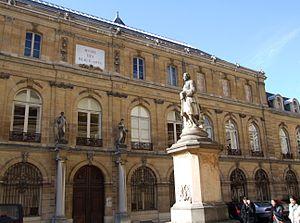
Musée des Beaux-Arts de Dijon. Dijon, Côte d'Or, Bourgogne, FRANCE
Dijon est une commune française, préfecture du département de la Côte-d'Or et chef-lieu de la région Bourgogne-Franche-Comté. Elle se situe entre le bassin parisien et le bassin rhodanien, sur l'axe Paris-Lyon-Méditerranée, à 310 kilomètres au sud-est de Paris et 190 kilomètres au nord de Lyon.
Louis Belin né le 24 octobre 1806 à Dijon et mort dans la même ville le 1ᵉʳ novembre 1884 est un architecte français.